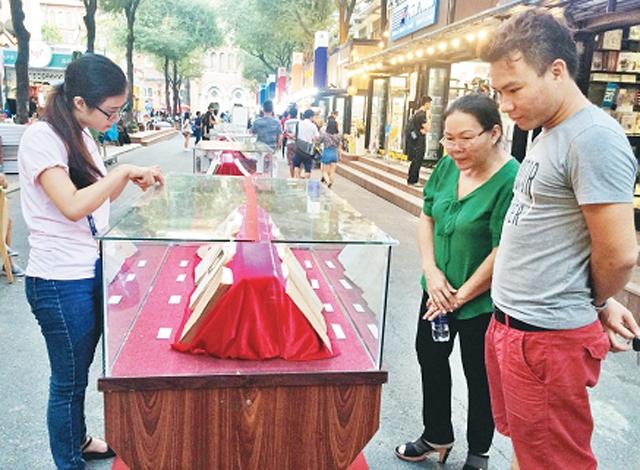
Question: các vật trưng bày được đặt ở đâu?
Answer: trong lồng kính